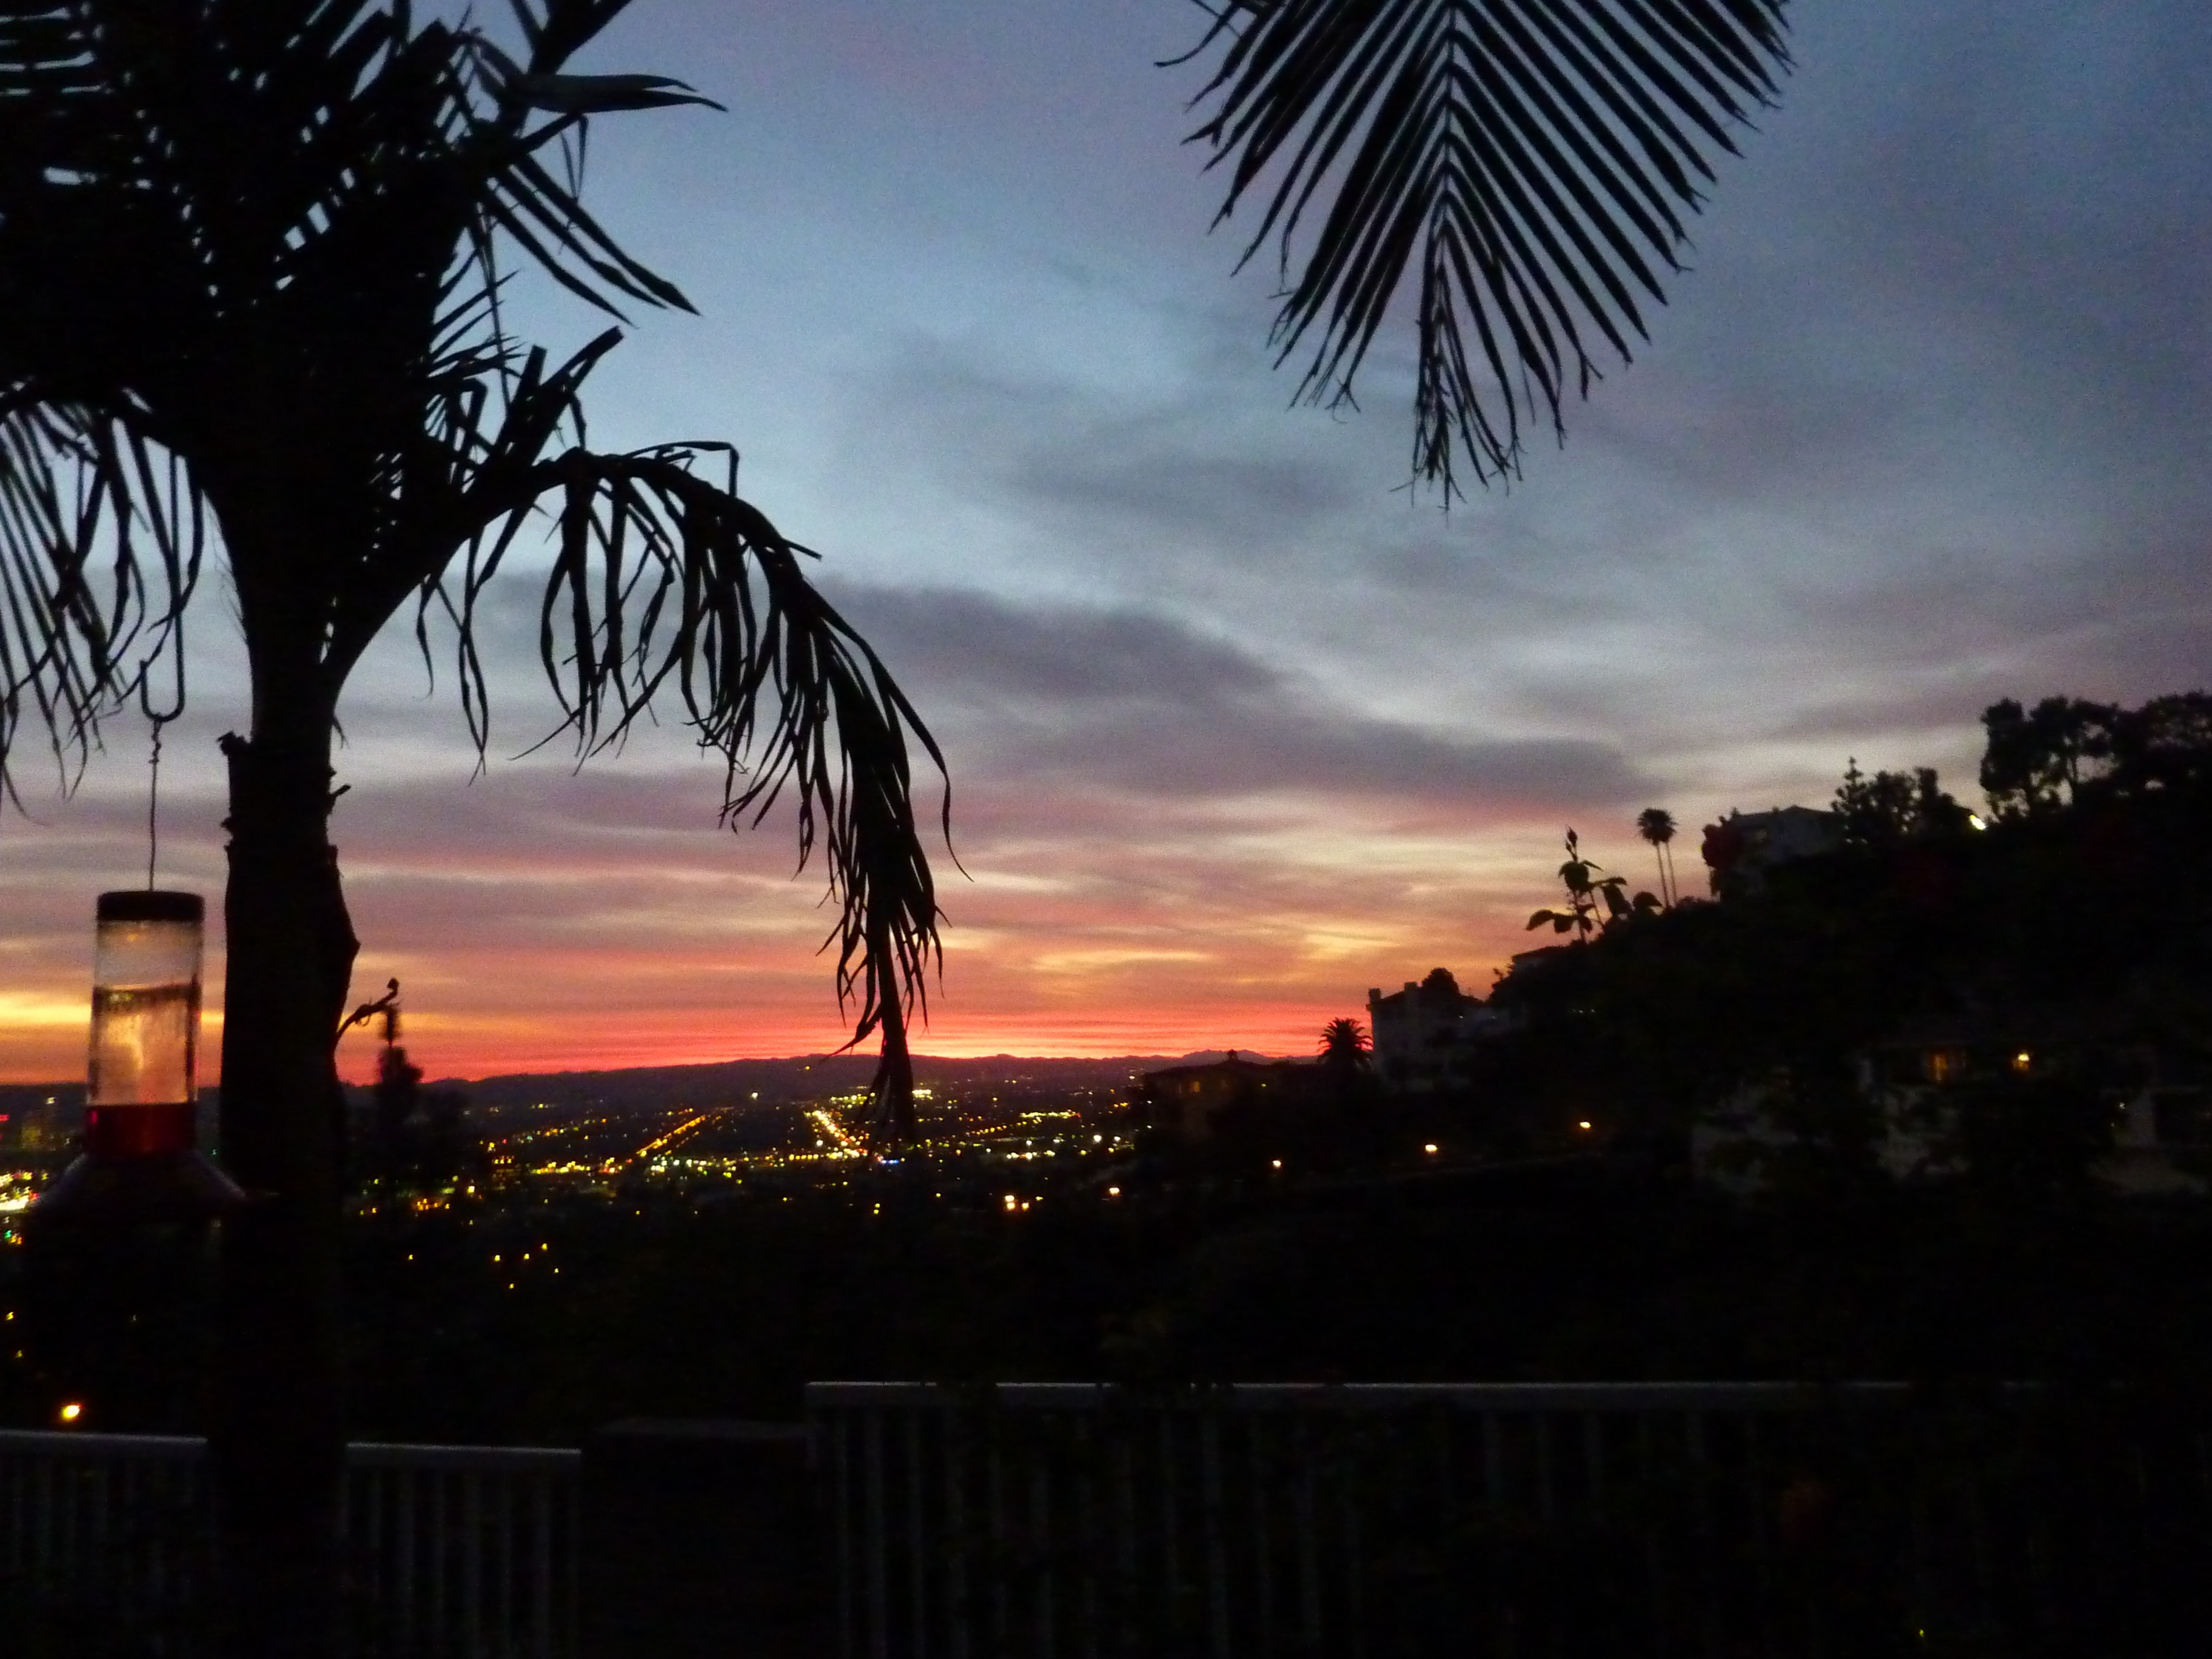
tree, nature, horizon, sky, sunrise, sunset, night, sunlight, morning, dawn, dusk, idyllic, evening, paradise, tropical, scenery, tropic, relaxation, scene, exotic, palm trees, arecales, palm family